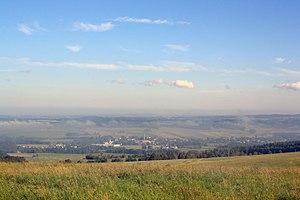
Dětřichov est une commune du district et de la région de Liberec, en République tchèque. Sa population s'élevait à 702 habitants en 2018.